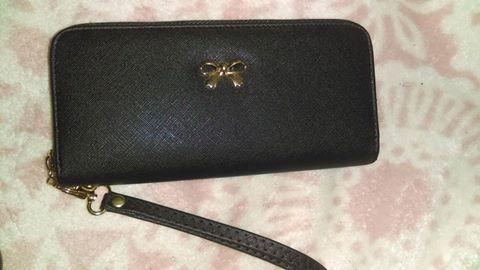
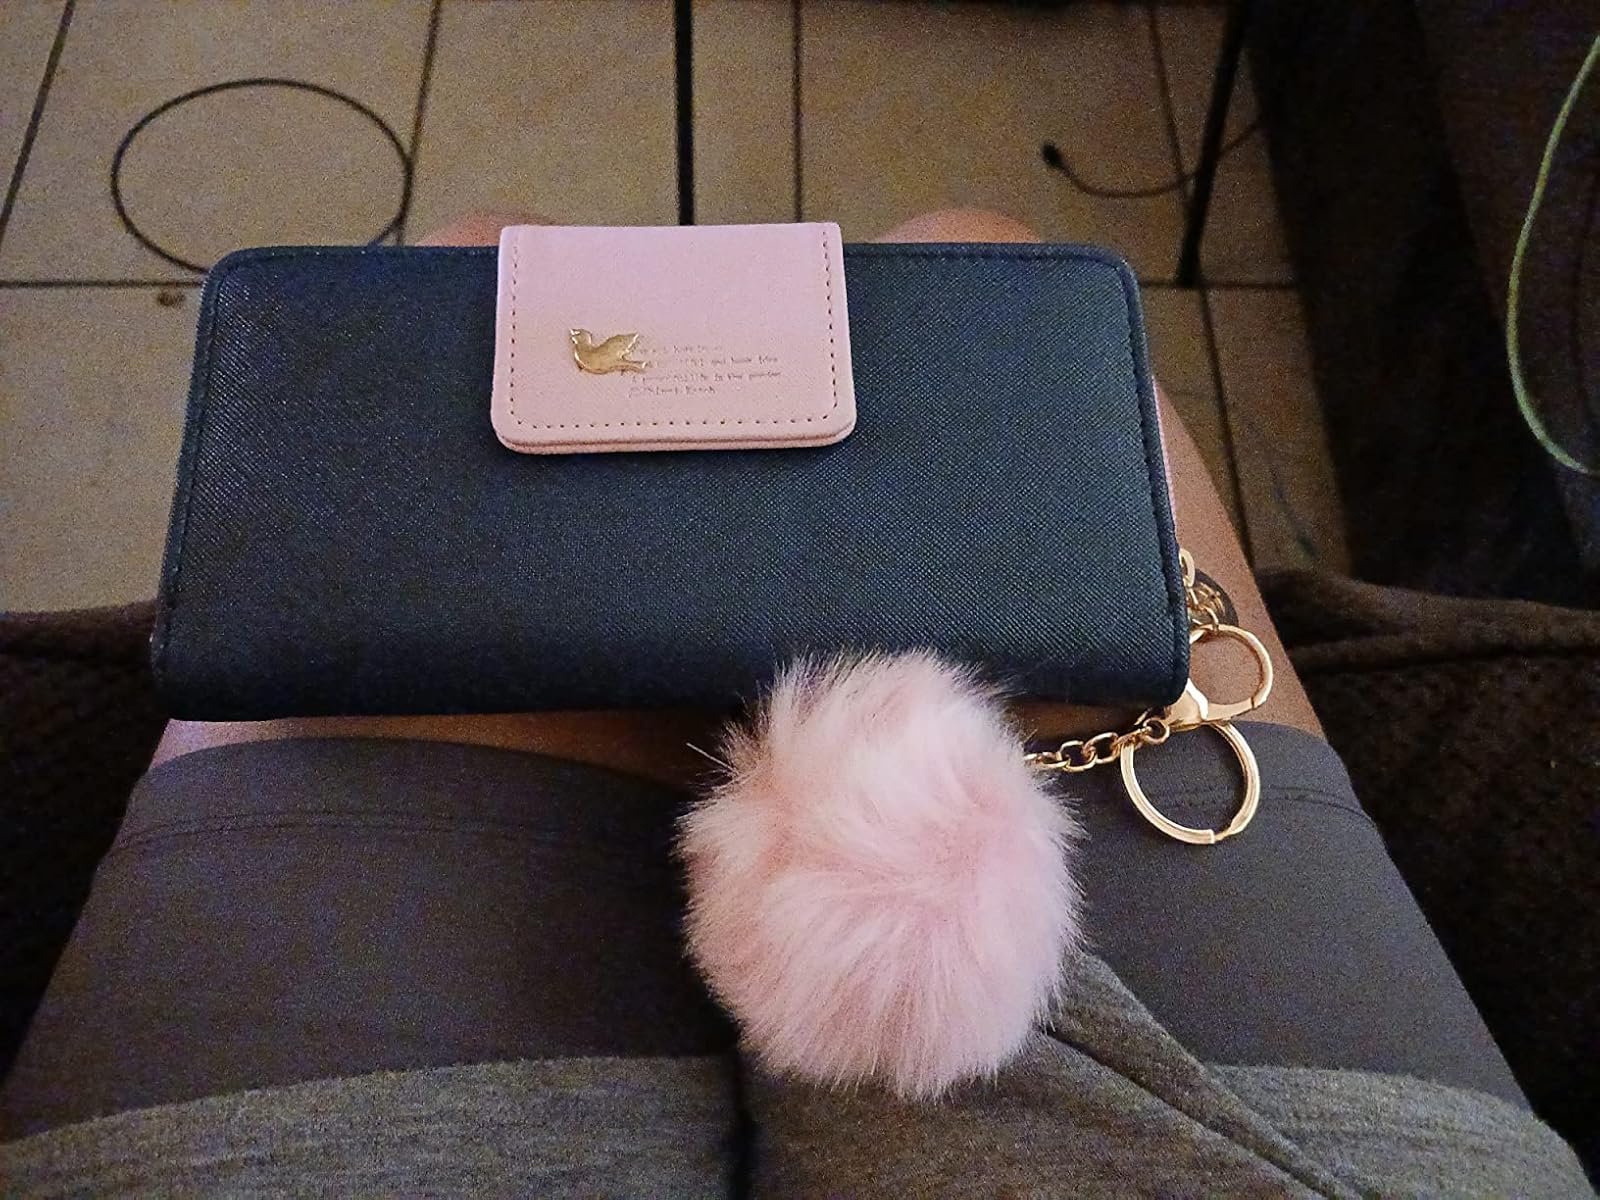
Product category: accessories_handbag
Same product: no